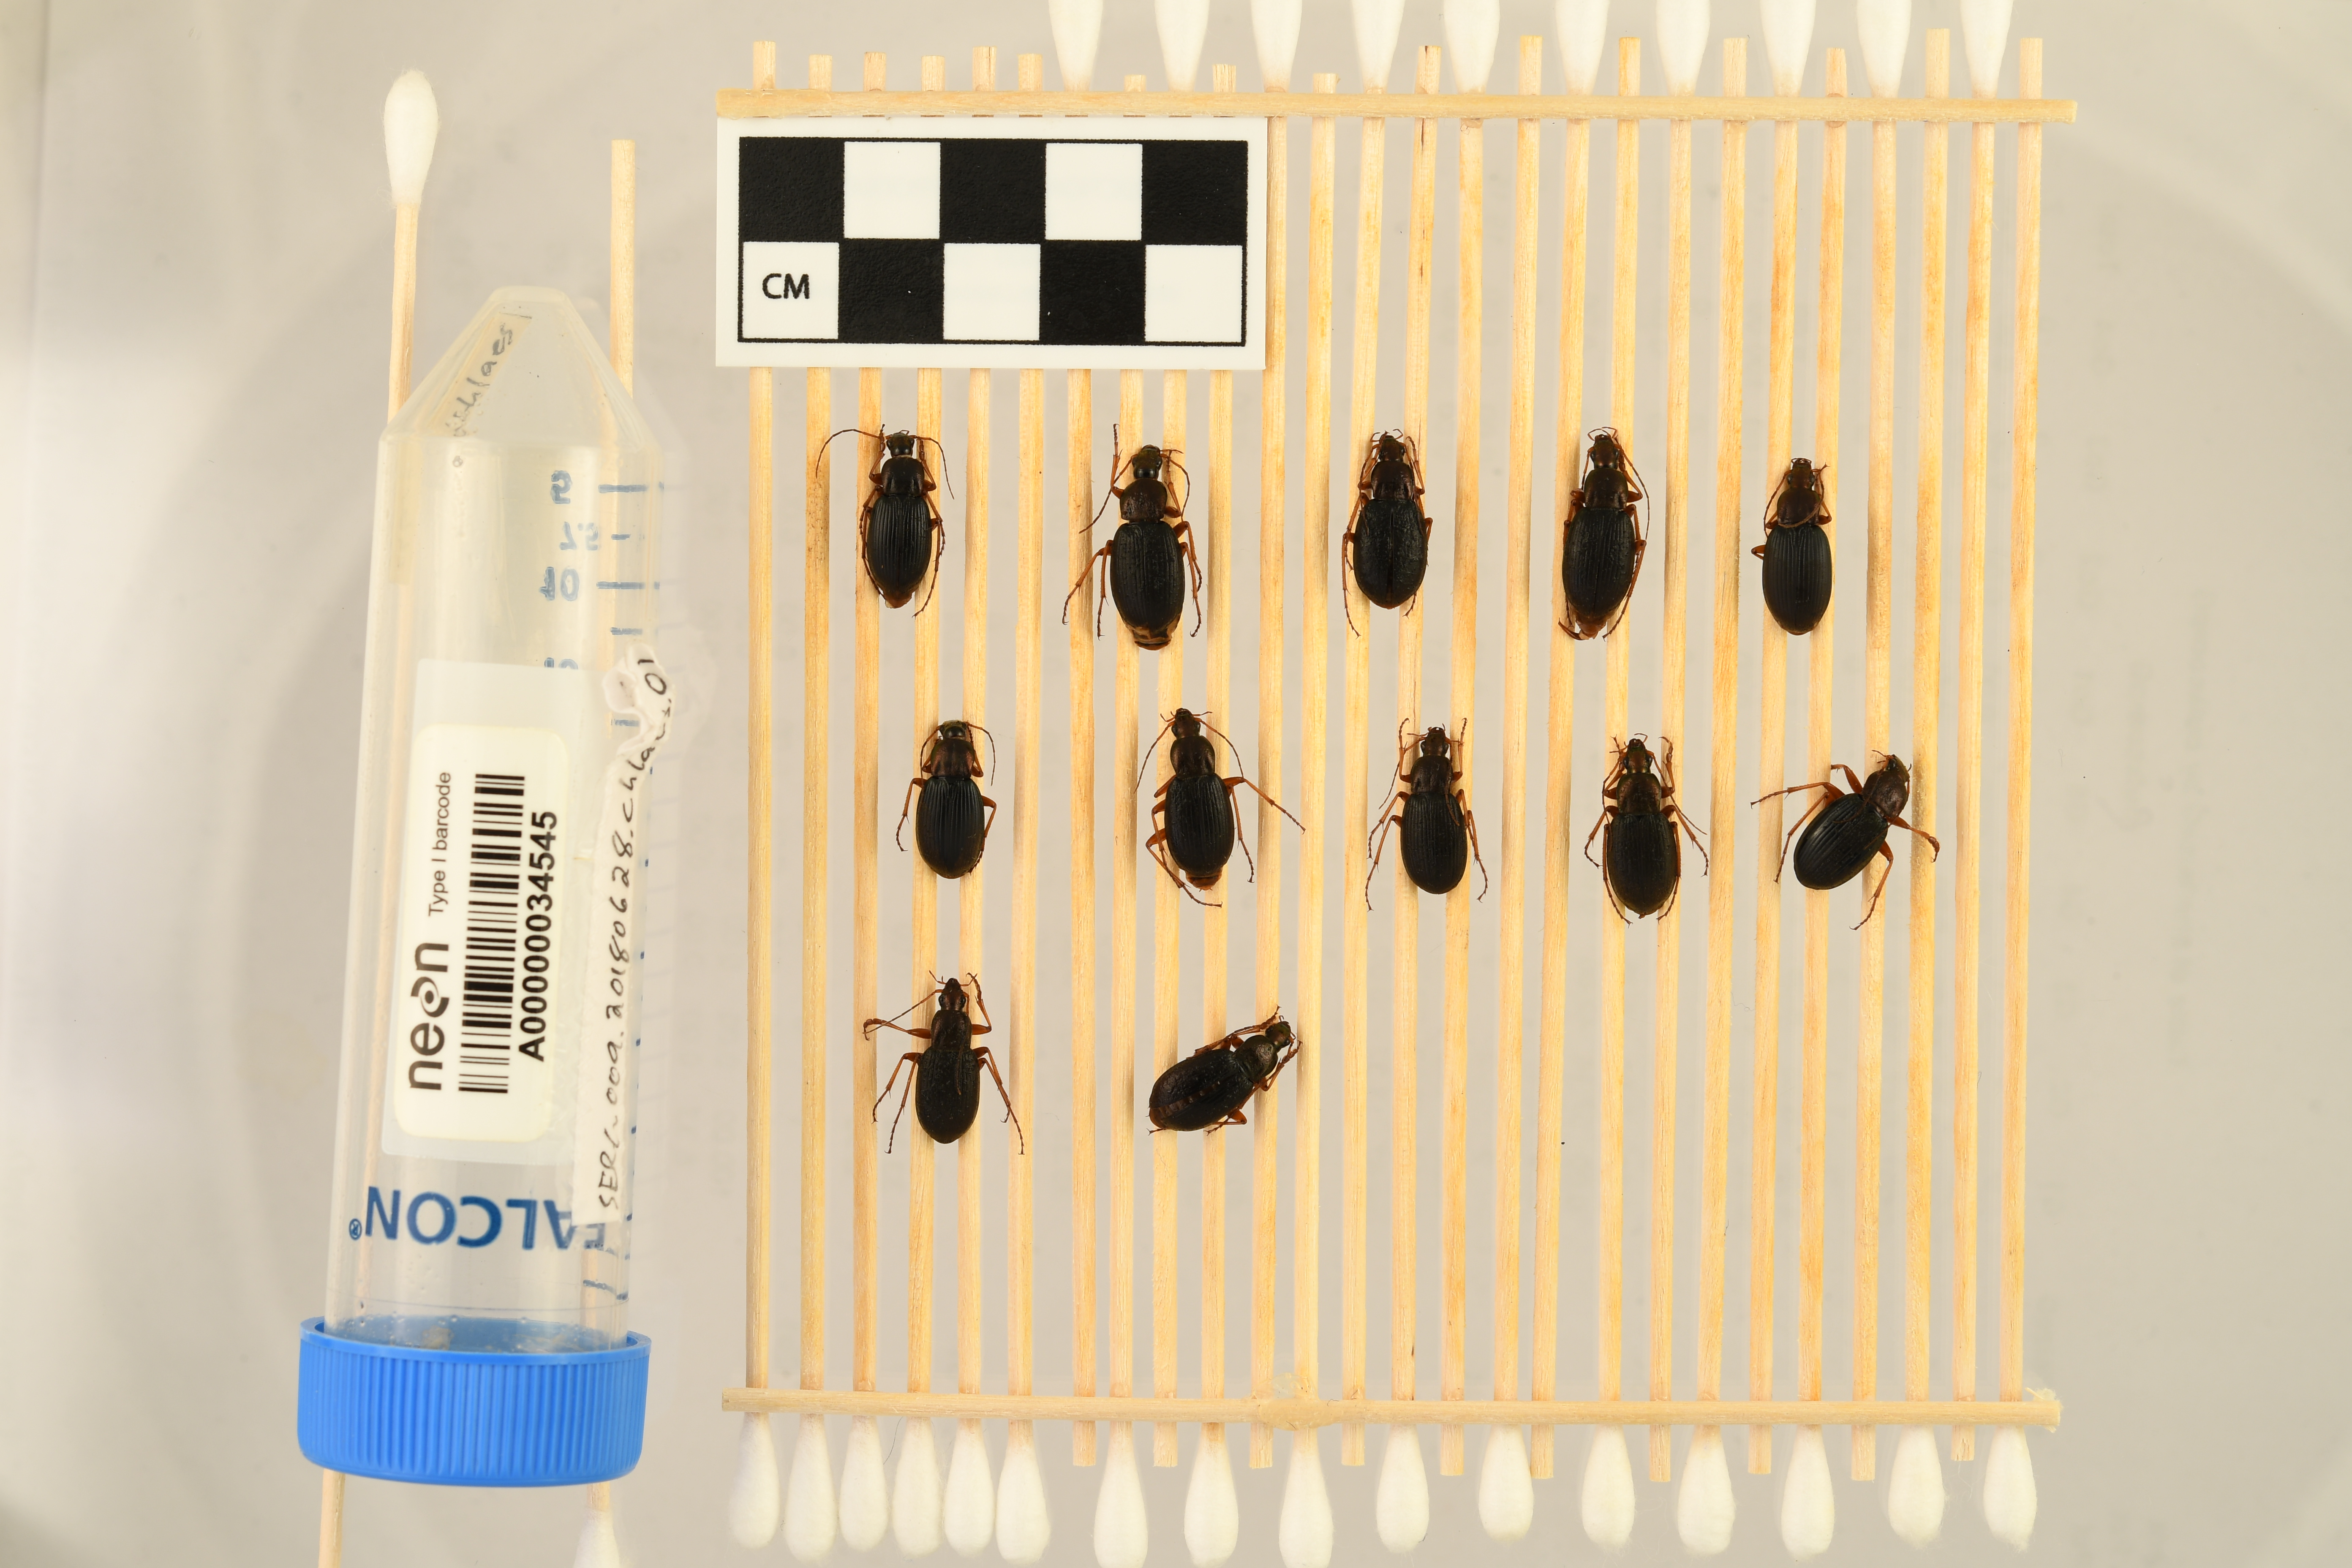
Chlaenius aestivus — Smithsonian Environmental Research Center NEON, plot SERC_009. Beetle 1, ElytraLength: 0.9895 cm (lying flat: Yes)

Chlaenius aestivus — Smithsonian Environmental Research Center NEON, plot SERC_009. Beetle 1, ElytraWidth: 0.5292 cm (lying flat: Yes)

Chlaenius aestivus — Smithsonian Environmental Research Center NEON, plot SERC_009. Beetle 2, ElytraLength: 1.151 cm (lying flat: Yes)

Chlaenius aestivus — Smithsonian Environmental Research Center NEON, plot SERC_009. Beetle 2, ElytraWidth: 0.5637 cm (lying flat: Yes)

Chlaenius aestivus — Smithsonian Environmental Research Center NEON, plot SERC_009. Beetle 3, ElytraLength: 1.069 cm (lying flat: Yes)

Chlaenius aestivus — Smithsonian Environmental Research Center NEON, plot SERC_009. Beetle 3, ElytraWidth: 0.5522 cm (lying flat: Yes)

Chlaenius aestivus — Smithsonian Environmental Research Center NEON, plot SERC_009. Beetle 4, ElytraLength: 1.112 cm (lying flat: Yes)

Chlaenius aestivus — Smithsonian Environmental Research Center NEON, plot SERC_009. Beetle 4, ElytraWidth: 0.5332 cm (lying flat: Yes)

Chlaenius aestivus — Smithsonian Environmental Research Center NEON, plot SERC_009. Beetle 5, ElytraLength: 1.08 cm (lying flat: Yes)

Chlaenius aestivus — Smithsonian Environmental Research Center NEON, plot SERC_009. Beetle 5, ElytraWidth: 0.5518 cm (lying flat: Yes)

Chlaenius aestivus — Smithsonian Environmental Research Center NEON, plot SERC_009. Beetle 6, ElytraLength: 1.011 cm (lying flat: Yes)

Chlaenius aestivus — Smithsonian Environmental Research Center NEON, plot SERC_009. Beetle 6, ElytraWidth: 0.5177 cm (lying flat: Yes)

Chlaenius aestivus — Smithsonian Environmental Research Center NEON, plot SERC_009. Beetle 7, ElytraLength: 1.016 cm (lying flat: Yes)

Chlaenius aestivus — Smithsonian Environmental Research Center NEON, plot SERC_009. Beetle 7, ElytraWidth: 0.5536 cm (lying flat: Yes)

Chlaenius aestivus — Smithsonian Environmental Research Center NEON, plot SERC_009. Beetle 8, ElytraLength: 1.015 cm (lying flat: Yes)

Chlaenius aestivus — Smithsonian Environmental Research Center NEON, plot SERC_009. Beetle 8, ElytraWidth: 0.5173 cm (lying flat: Yes)

Chlaenius aestivus — Smithsonian Environmental Research Center NEON, plot SERC_009. Beetle 9, ElytraLength: 1.002 cm (lying flat: Yes)

Chlaenius aestivus — Smithsonian Environmental Research Center NEON, plot SERC_009. Beetle 9, ElytraWidth: 0.5872 cm (lying flat: Yes)

Chlaenius aestivus — Smithsonian Environmental Research Center NEON, plot SERC_009. Beetle 10, ElytraLength: 1.073 cm (lying flat: Yes)

Chlaenius aestivus — Smithsonian Environmental Research Center NEON, plot SERC_009. Beetle 10, ElytraWidth: 0.5691 cm (lying flat: Yes)

Chlaenius aestivus — Smithsonian Environmental Research Center NEON, plot SERC_009. Beetle 11, ElytraLength: 0.9557 cm (lying flat: Yes)

Chlaenius aestivus — Smithsonian Environmental Research Center NEON, plot SERC_009. Beetle 11, ElytraWidth: 0.5298 cm (lying flat: Yes)

Chlaenius aestivus — Smithsonian Environmental Research Center NEON, plot SERC_009. Beetle 12, ElytraLength: 0.9698 cm (lying flat: No)

Chlaenius aestivus — Smithsonian Environmental Research Center NEON, plot SERC_009. Beetle 12, ElytraWidth: 0.5069 cm (lying flat: No)

Chlaenius aestivus — Smithsonian Environmental Research Center NEON, plot SERC_009. Beetle 1, ElytraLength: 0.8832 cm (lying flat: Yes)

Chlaenius aestivus — Smithsonian Environmental Research Center NEON, plot SERC_009. Beetle 1, ElytraWidth: 0.4685 cm (lying flat: Yes)

Chlaenius aestivus — Smithsonian Environmental Research Center NEON, plot SERC_009. Beetle 2, ElytraLength: 0.9589 cm (lying flat: Yes)

Chlaenius aestivus — Smithsonian Environmental Research Center NEON, plot SERC_009. Beetle 2, ElytraWidth: 0.501 cm (lying flat: Yes)

Chlaenius aestivus — Smithsonian Environmental Research Center NEON, plot SERC_009. Beetle 3, ElytraLength: 0.9895 cm (lying flat: Yes)

Chlaenius aestivus — Smithsonian Environmental Research Center NEON, plot SERC_009. Beetle 3, ElytraWidth: 0.5111 cm (lying flat: Yes)

Chlaenius aestivus — Smithsonian Environmental Research Center NEON, plot SERC_009. Beetle 4, ElytraLength: 1.028 cm (lying flat: Yes)

Chlaenius aestivus — Smithsonian Environmental Research Center NEON, plot SERC_009. Beetle 4, ElytraWidth: 0.5116 cm (lying flat: Yes)

Chlaenius aestivus — Smithsonian Environmental Research Center NEON, plot SERC_009. Beetle 5, ElytraLength: 1.053 cm (lying flat: Yes)

Chlaenius aestivus — Smithsonian Environmental Research Center NEON, plot SERC_009. Beetle 5, ElytraWidth: 0.4681 cm (lying flat: Yes)

Chlaenius aestivus — Smithsonian Environmental Research Center NEON, plot SERC_009. Beetle 6, ElytraLength: 0.9042 cm (lying flat: Yes)

Chlaenius aestivus — Smithsonian Environmental Research Center NEON, plot SERC_009. Beetle 6, ElytraWidth: 0.4574 cm (lying flat: Yes)

Chlaenius aestivus — Smithsonian Environmental Research Center NEON, plot SERC_009. Beetle 7, ElytraLength: 0.8967 cm (lying flat: Yes)

Chlaenius aestivus — Smithsonian Environmental Research Center NEON, plot SERC_009. Beetle 7, ElytraWidth: 0.4922 cm (lying flat: Yes)

Chlaenius aestivus — Smithsonian Environmental Research Center NEON, plot SERC_009. Beetle 8, ElytraLength: 0.9171 cm (lying flat: Yes)

Chlaenius aestivus — Smithsonian Environmental Research Center NEON, plot SERC_009. Beetle 8, ElytraWidth: 0.4585 cm (lying flat: Yes)

Chlaenius aestivus — Smithsonian Environmental Research Center NEON, plot SERC_009. Beetle 9, ElytraLength: 0.9265 cm (lying flat: Yes)

Chlaenius aestivus — Smithsonian Environmental Research Center NEON, plot SERC_009. Beetle 9, ElytraWidth: 0.501 cm (lying flat: Yes)

Chlaenius aestivus — Smithsonian Environmental Research Center NEON, plot SERC_009. Beetle 10, ElytraLength: 0.9854 cm (lying flat: Yes)

Chlaenius aestivus — Smithsonian Environmental Research Center NEON, plot SERC_009. Beetle 10, ElytraWidth: 0.504 cm (lying flat: Yes)

Chlaenius aestivus — Smithsonian Environmental Research Center NEON, plot SERC_009. Beetle 11, ElytraLength: 0.8832 cm (lying flat: Yes)

Chlaenius aestivus — Smithsonian Environmental Research Center NEON, plot SERC_009. Beetle 11, ElytraWidth: 0.4792 cm (lying flat: Yes)

Chlaenius aestivus — Smithsonian Environmental Research Center NEON, plot SERC_009. Beetle 12, ElytraLength: 0.9042 cm (lying flat: Yes)

Chlaenius aestivus — Smithsonian Environmental Research Center NEON, plot SERC_009. Beetle 12, ElytraWidth: 0.4488 cm (lying flat: Yes)

Chlaenius aestivus — Smithsonian Environmental Research Center NEON, plot SERC_009. Beetle 1, ElytraLength: 0.9349 cm (lying flat: Yes)

Chlaenius aestivus — Smithsonian Environmental Research Center NEON, plot SERC_009. Beetle 1, ElytraWidth: 0.4672 cm (lying flat: Yes)

Chlaenius aestivus — Smithsonian Environmental Research Center NEON, plot SERC_009. Beetle 2, ElytraLength: 1.015 cm (lying flat: Yes)

Chlaenius aestivus — Smithsonian Environmental Research Center NEON, plot SERC_009. Beetle 2, ElytraWidth: 0.5112 cm (lying flat: Yes)

Chlaenius aestivus — Smithsonian Environmental Research Center NEON, plot SERC_009. Beetle 3, ElytraLength: 0.9919 cm (lying flat: Yes)

Chlaenius aestivus — Smithsonian Environmental Research Center NEON, plot SERC_009. Beetle 3, ElytraWidth: 0.49 cm (lying flat: Yes)

Chlaenius aestivus — Smithsonian Environmental Research Center NEON, plot SERC_009. Beetle 4, ElytraLength: 1.018 cm (lying flat: Yes)

Chlaenius aestivus — Smithsonian Environmental Research Center NEON, plot SERC_009. Beetle 4, ElytraWidth: 0.4798 cm (lying flat: Yes)

Chlaenius aestivus — Smithsonian Environmental Research Center NEON, plot SERC_009. Beetle 5, ElytraLength: 1.0 cm (lying flat: Yes)

Chlaenius aestivus — Smithsonian Environmental Research Center NEON, plot SERC_009. Beetle 5, ElytraWidth: 0.4889 cm (lying flat: Yes)

Chlaenius aestivus — Smithsonian Environmental Research Center NEON, plot SERC_009. Beetle 6, ElytraLength: 0.9117 cm (lying flat: Yes)

Chlaenius aestivus — Smithsonian Environmental Research Center NEON, plot SERC_009. Beetle 6, ElytraWidth: 0.4789 cm (lying flat: Yes)

Chlaenius aestivus — Smithsonian Environmental Research Center NEON, plot SERC_009. Beetle 7, ElytraLength: 0.9349 cm (lying flat: Yes)

Chlaenius aestivus — Smithsonian Environmental Research Center NEON, plot SERC_009. Beetle 7, ElytraWidth: 0.4798 cm (lying flat: Yes)

Chlaenius aestivus — Smithsonian Environmental Research Center NEON, plot SERC_009. Beetle 8, ElytraLength: 0.9343 cm (lying flat: Yes)

Chlaenius aestivus — Smithsonian Environmental Research Center NEON, plot SERC_009. Beetle 8, ElytraWidth: 0.4446 cm (lying flat: Yes)